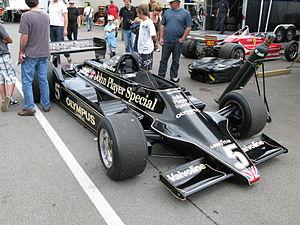
Un diffuseur, dénommé auparavant extracteur ou tunnels déporteurs, est un dispositif aérodynamique né dans les années 1990 destiné, tout comme un aileron, à diminuer la portance — et par conséquent augmenter l'appui — s'exerçant sur une automobile.
La Lotus 79, dont la dénomination officielle d'engagement en championnat du monde est JPS Mk IV, est une monoplace de Formule 1 conçue en fin d'année 1977 par Colin Chapman, Geoff Aldridge, Martin Ogilvie, Tony Rudd et Peter Wright de l'écurie Lotus.
L’aérodynamique automobile est l'étude des phénomènes aérodynamiques induits par l'écoulement de l'air autour d'un véhicule automobile en mouvement. La connaissance de ces phénomènes permet entre autres, de réduire la consommation des véhicules en diminuant leur traînée, d'améliorer leur comportement routier en influant sur leur portance et de diminuer les phénomènes aéroacoustiques ainsi que les turbulences à haute vitesse.